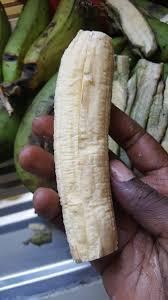
Ni mkono wa mtu ukiwa umeshika ndizi iliyomenywa.Nyuma ya mkono kuna ndizi nyingine ambazo hazijamenywa na majani yake inaonekana kama mtu anashika ndizi iliyo tayari kwa kuliwa au kuandaliwa.